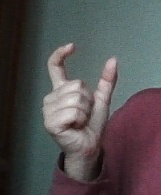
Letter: nun